Answer in natural language. How many Windows are visible in the scene? Choose between the following options: 4, 1, 0, 2 or 3
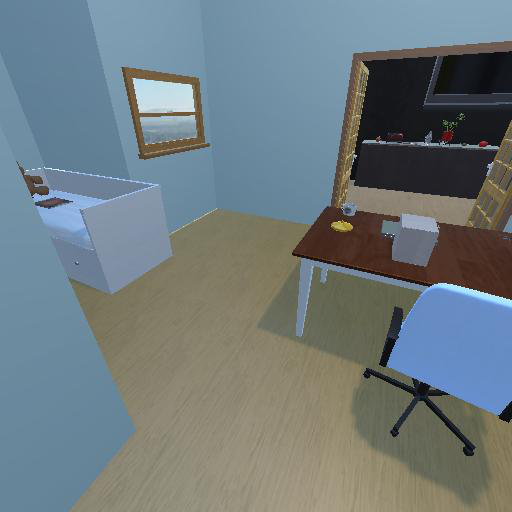
<answer>1</answer>